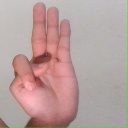
अक्षर: भ